Harrigan's Kid

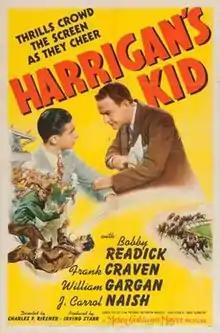
Theatrical release poster

Harrigan's Kid is a 1943 American drama film directed by Charles Reisner and written by Martin Berkeley, Henry Blankfort and Alan Friedman. The film stars Bobby Readick, Frank Craven, William Gargan, J. Carrol Naish and Jay Ward. The film was released on March 17, 1943, by Metro-Goldwyn-Mayer.